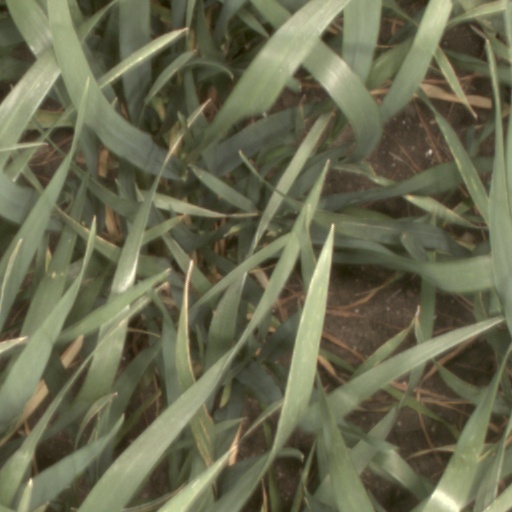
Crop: wheat